Julius A. Furer

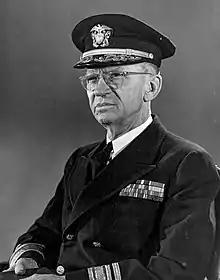
Rear Admiral Julius A. Furer, USN

Julius Augustus Furer (October 9, 1880 – June 5, 1963) was a highly decorated naval architect and an engineer in the United States Navy with the rank of rear admiral. During World War II, Furer served as coordinator of research and development and the senior member of the National Research and Development Board.